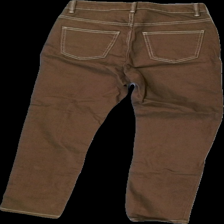
View: back
Type: Jeans
Category: Ladies
Brand: Primark
Colors: Brown
Material: 100% Cotton
Cut: Regular
Size: 36
Season: All
Trend: Denim
Price range: 50-100
Recommended usage: Reuse
Description: Brwon jeans with contrast stitching